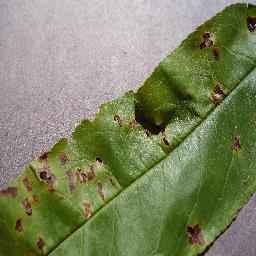
Label: Peach___Bacterial_spot